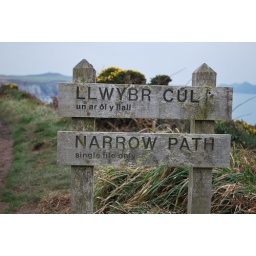
Sign around St Davids life boat house